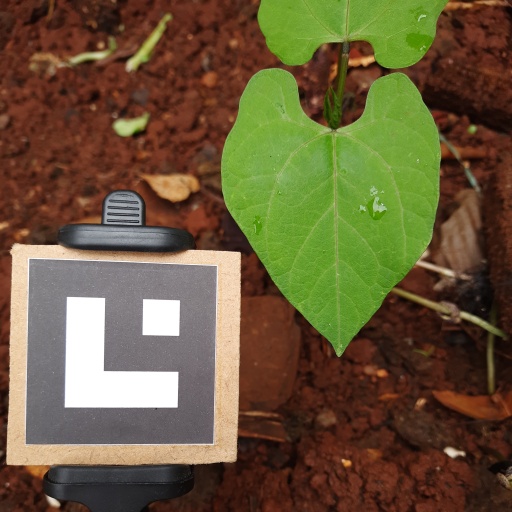
Observations: flat surface, no eating holes, with water drops, under shade